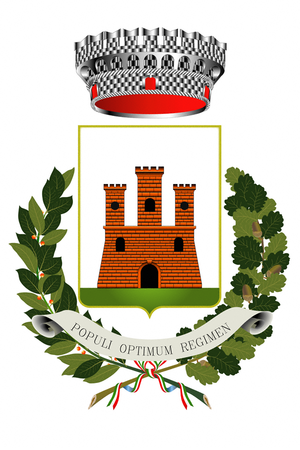
Popoli est une commune de la province de Pescara dans les Abruzzes en Italie.